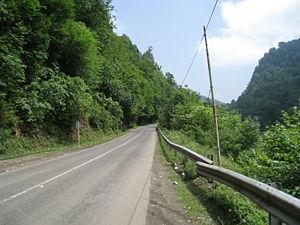
Kelardacht est une ville et la capitale du district de Kelardacht, dans le comté de Chalus, Province de Mazandaran, en Iran. Lors du recensement de 2006, sa population était 11,921 personnes, dans 3 361 familles.